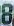
Number: 8